Grangegorman

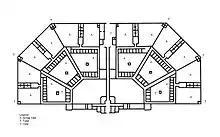
Architectural drawing of the Richmond General Penitentiary by Francis Johnston (1811)

In 1810, the governors of the House Industry were instructed by the lord lieutenant to purchase land for the construction of a penitentiary. They obtained a -acre site from Lord Monck in Grangegorman which was at that time planted with apple and pear trees. They were assigned the task of overseeing the building of the institution that would be known as the Richmond General Penitentiary. The architect appointed was Francis Johnston. The building was completed in 1816. It received its first prisoners in 1820.